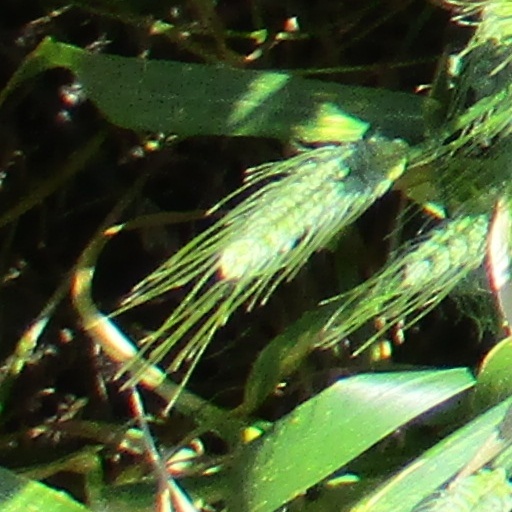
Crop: wheat